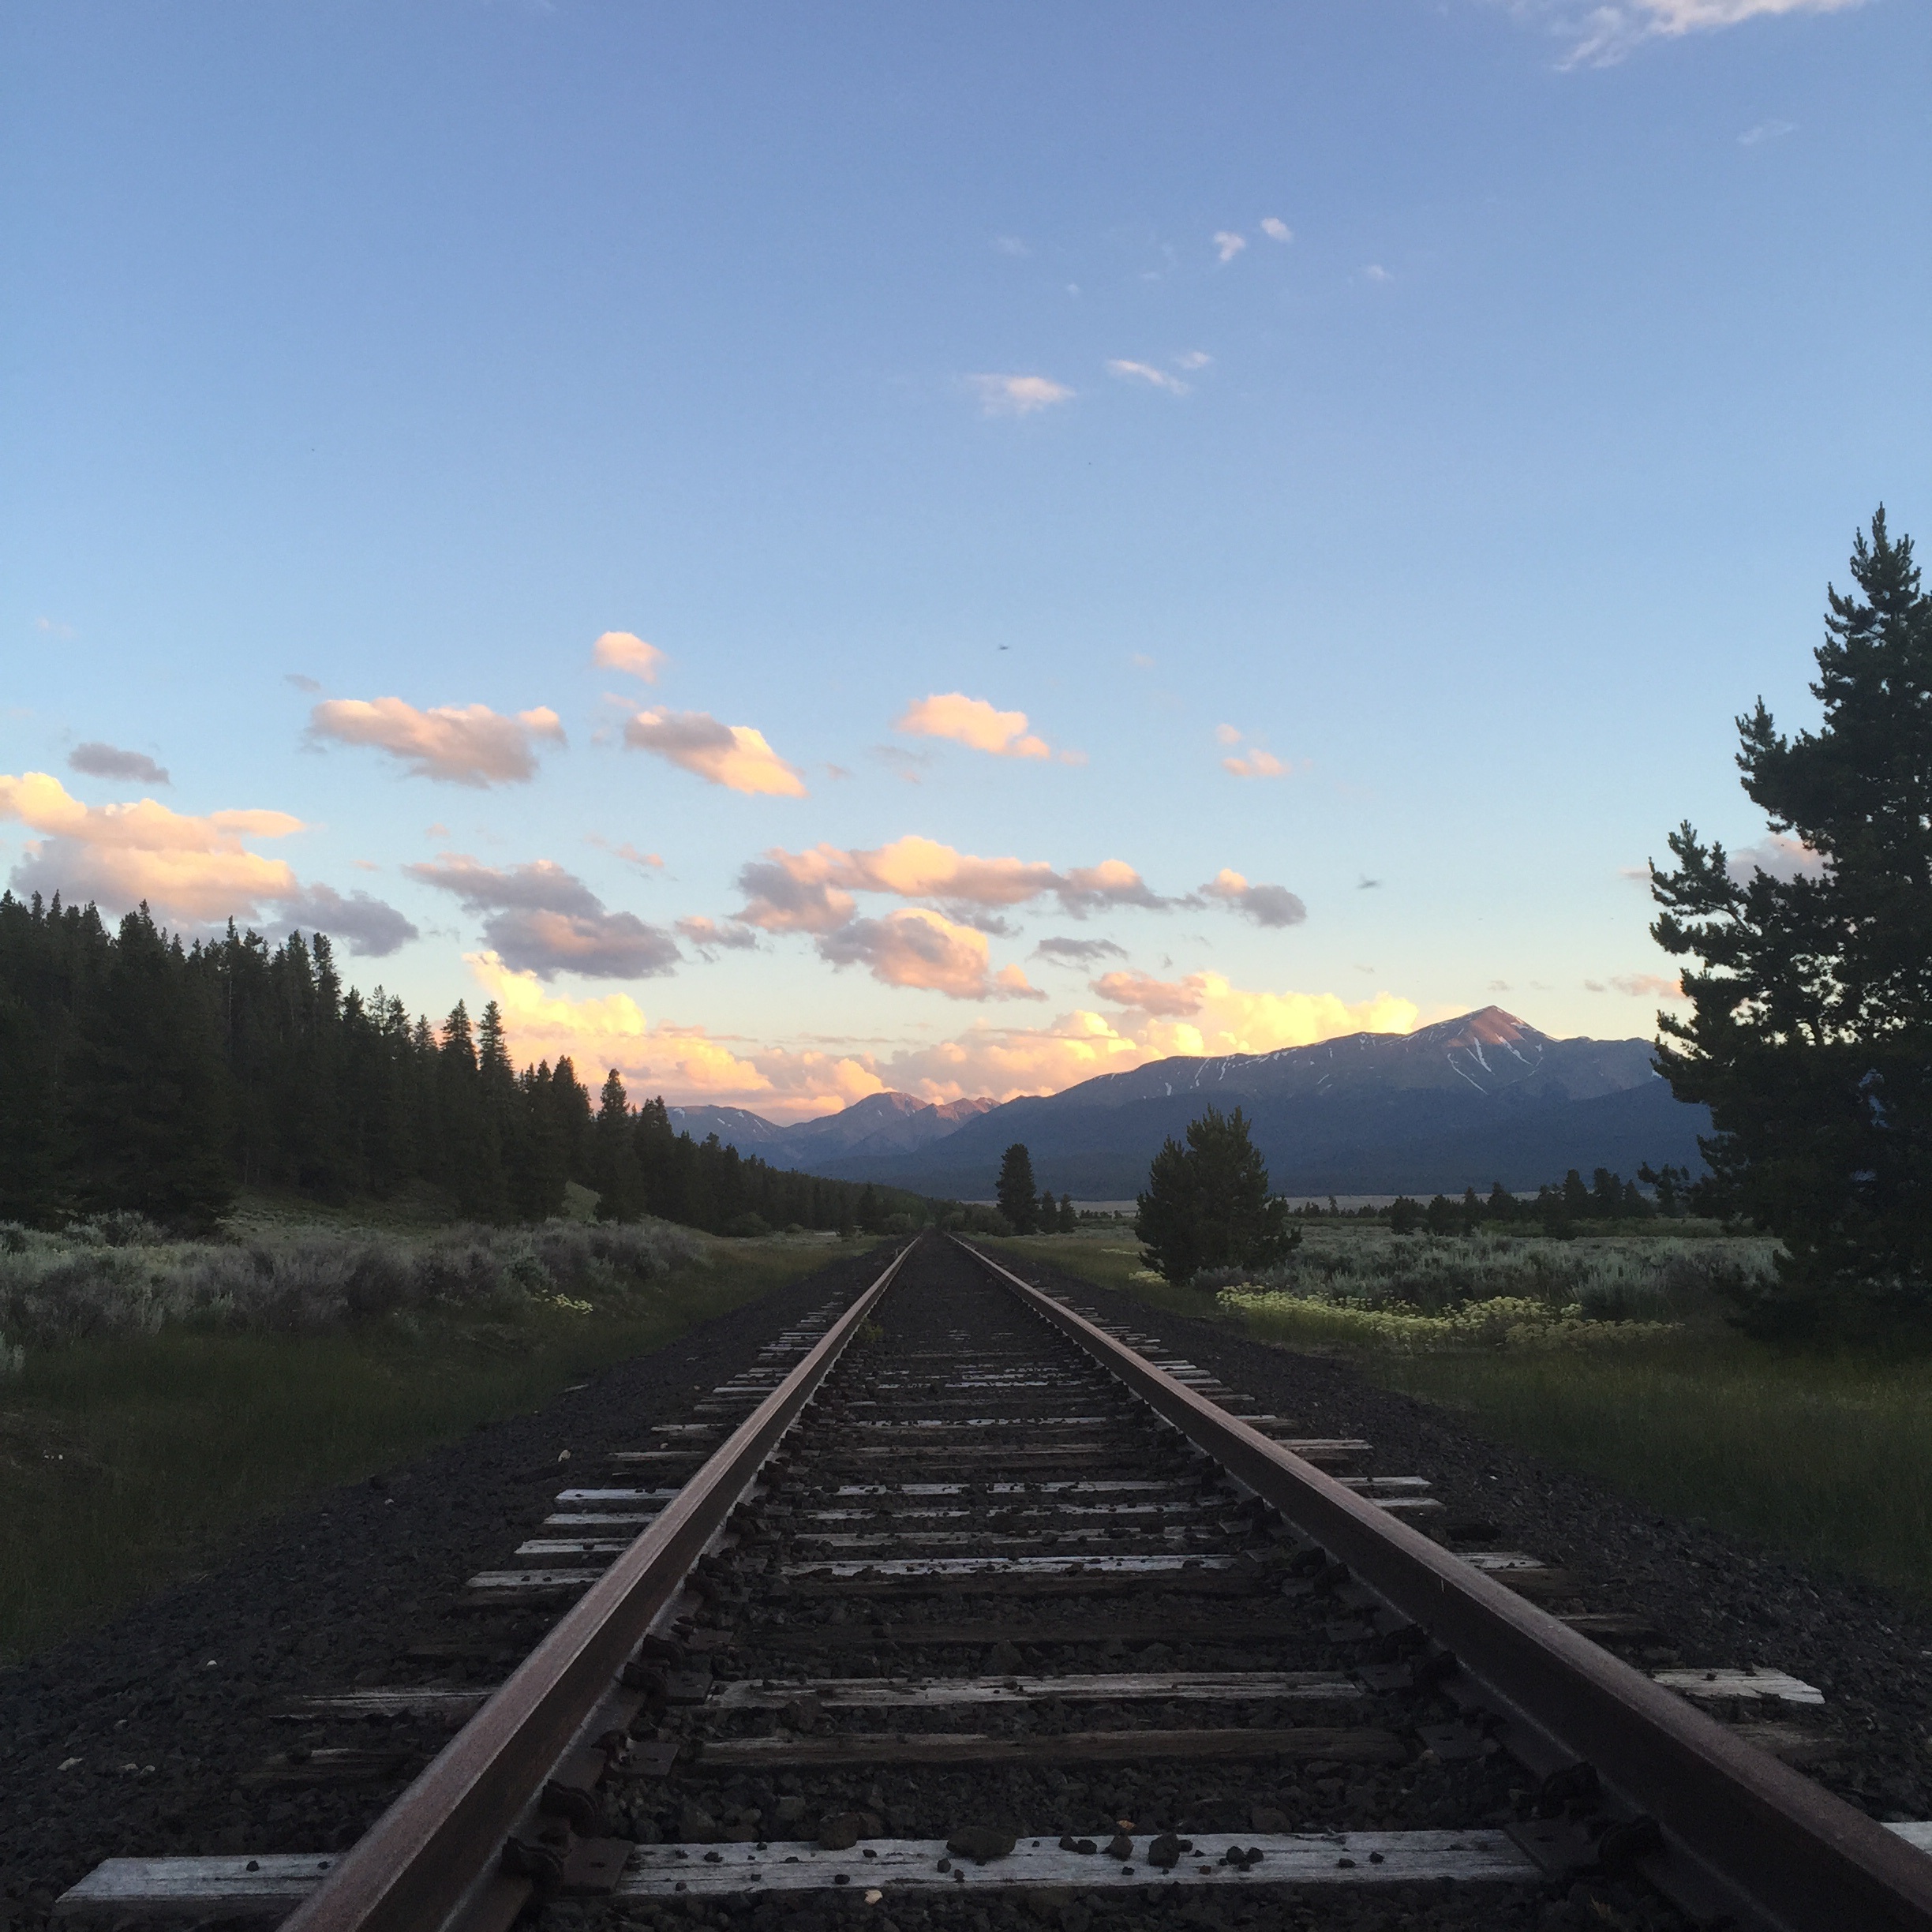
landscape, horizon, mountain, cloud, sky, track, sunrise, sunset, road, field, sunlight, morning, hill, highway, dawn, dusk, transport, evening, vehicle, rail transport, rural area, atmospheric phenomenon